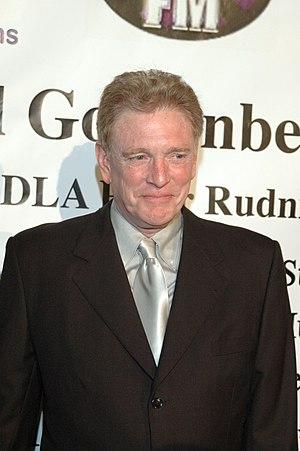
Life est une série policière américaine en 32 épisodes de 42 minutes, créée par Rand Ravich et diffusée entre le 26 septembre 2007 et le 4 mai 2009 sur le réseau NBC et sur le réseau Global au Canada.
William Atherton Knight II, dit William Atherton, est un acteur américain né le 30 juillet 1947 à Orange, dans le Connecticut, aux.